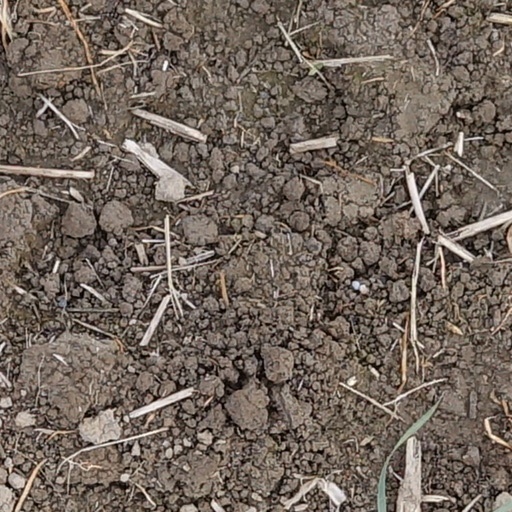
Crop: wheat